Top hat

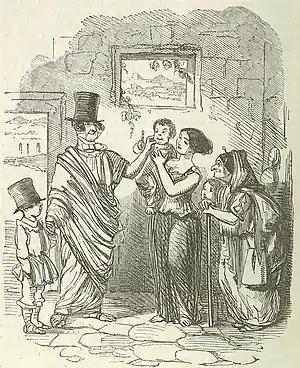
In a cartoon by John Leech, from: "The Comic History of Rome" by Gilbert Abbott à Beckett, a top hat is placed in a deliberate anachronism on the head of the Ancient Roman reformer Tiberius Gracchus, in order to compare him to 19th-century British politicians.

Until World War I the top hat was maintained as a standard item of formal outdoor wear by upper-class males for both daytime and evening usage. Considerations of convenience and expense meant however that it was increasingly superseded by soft hats for ordinary wear. By the end of World War II, it had become a comparative rarity, though it continued to be worn regularly in certain roles. In Britain, these included holders of various positions in the Bank of England and City stockbroking, as well as boys at some public schools. All the civilian members of the Japanese delegation who signed the Japanese Instrument of Surrender on 2 September 1945, wore top hats, reflecting common diplomatic practice at the time.